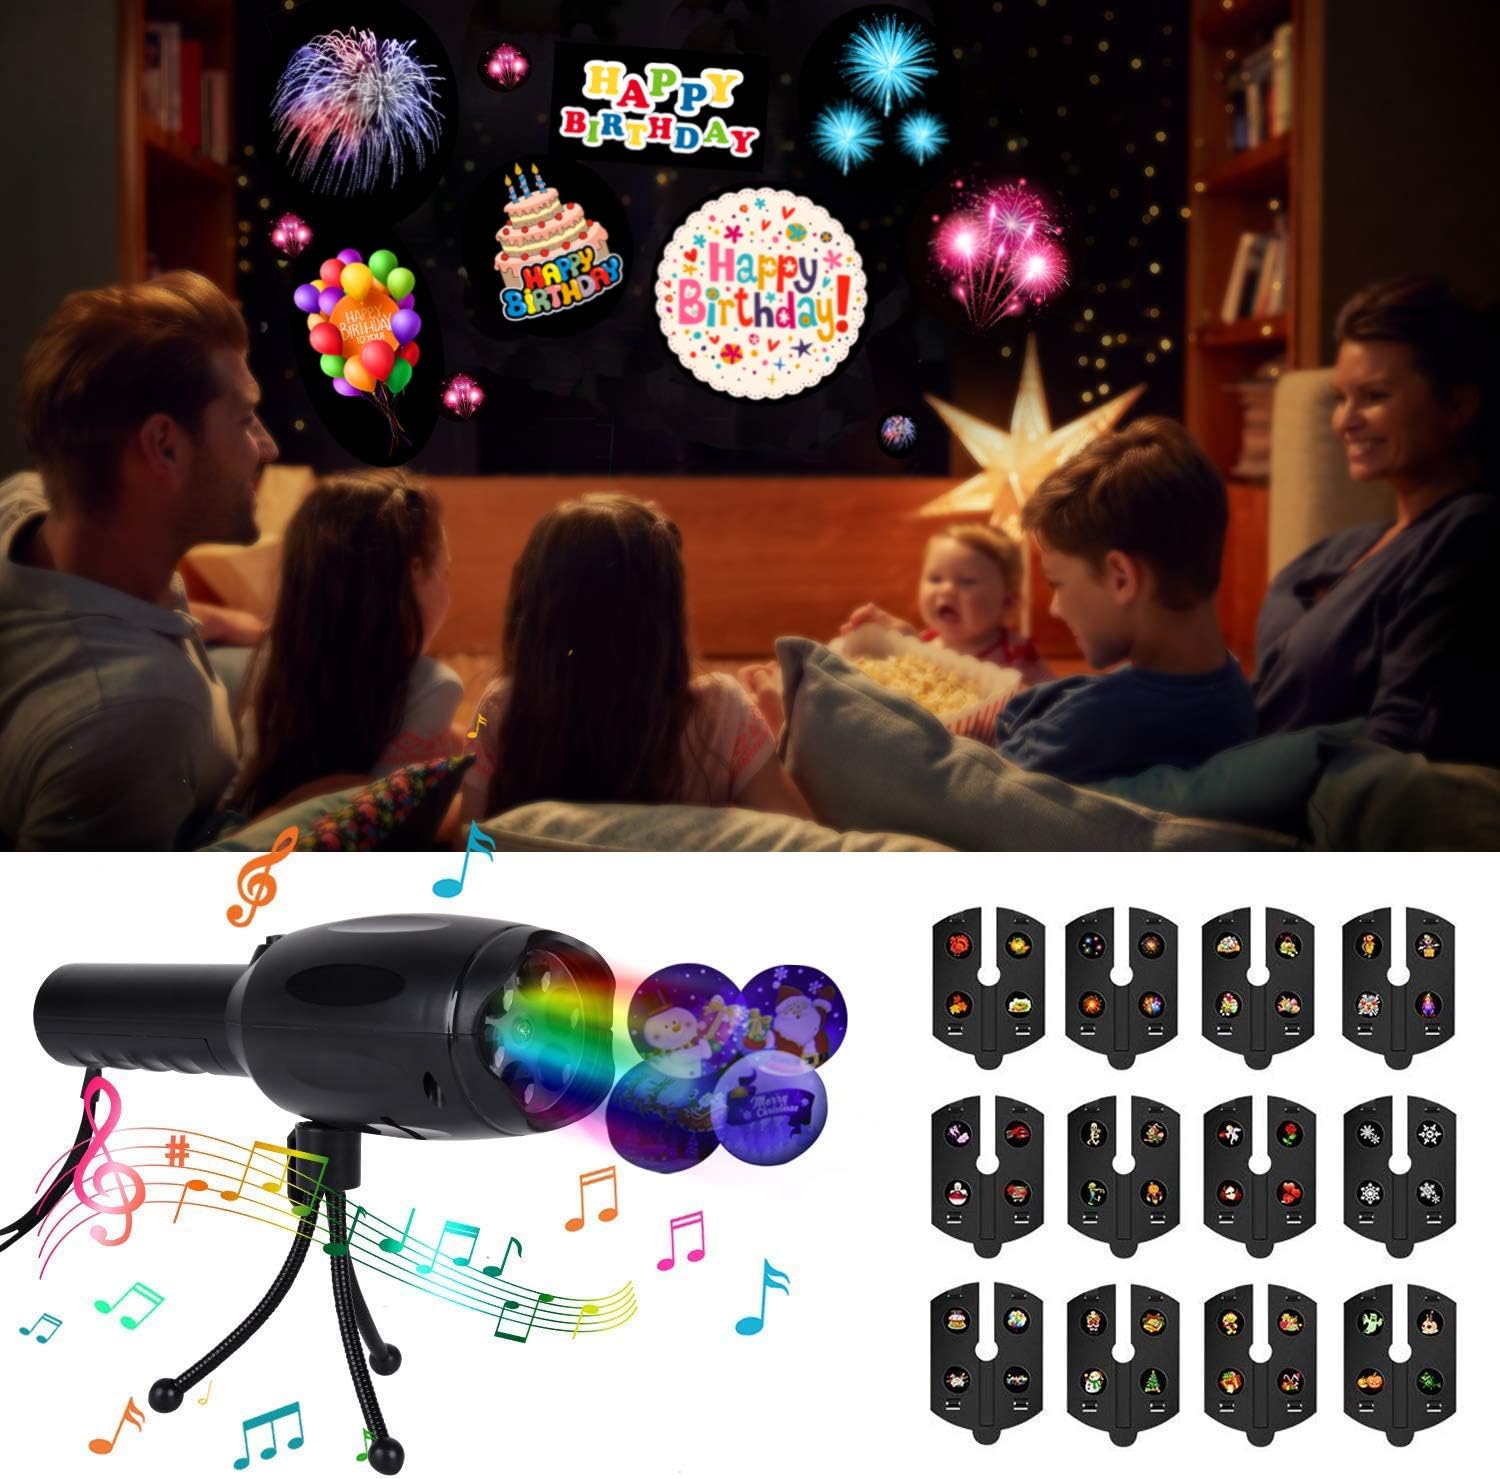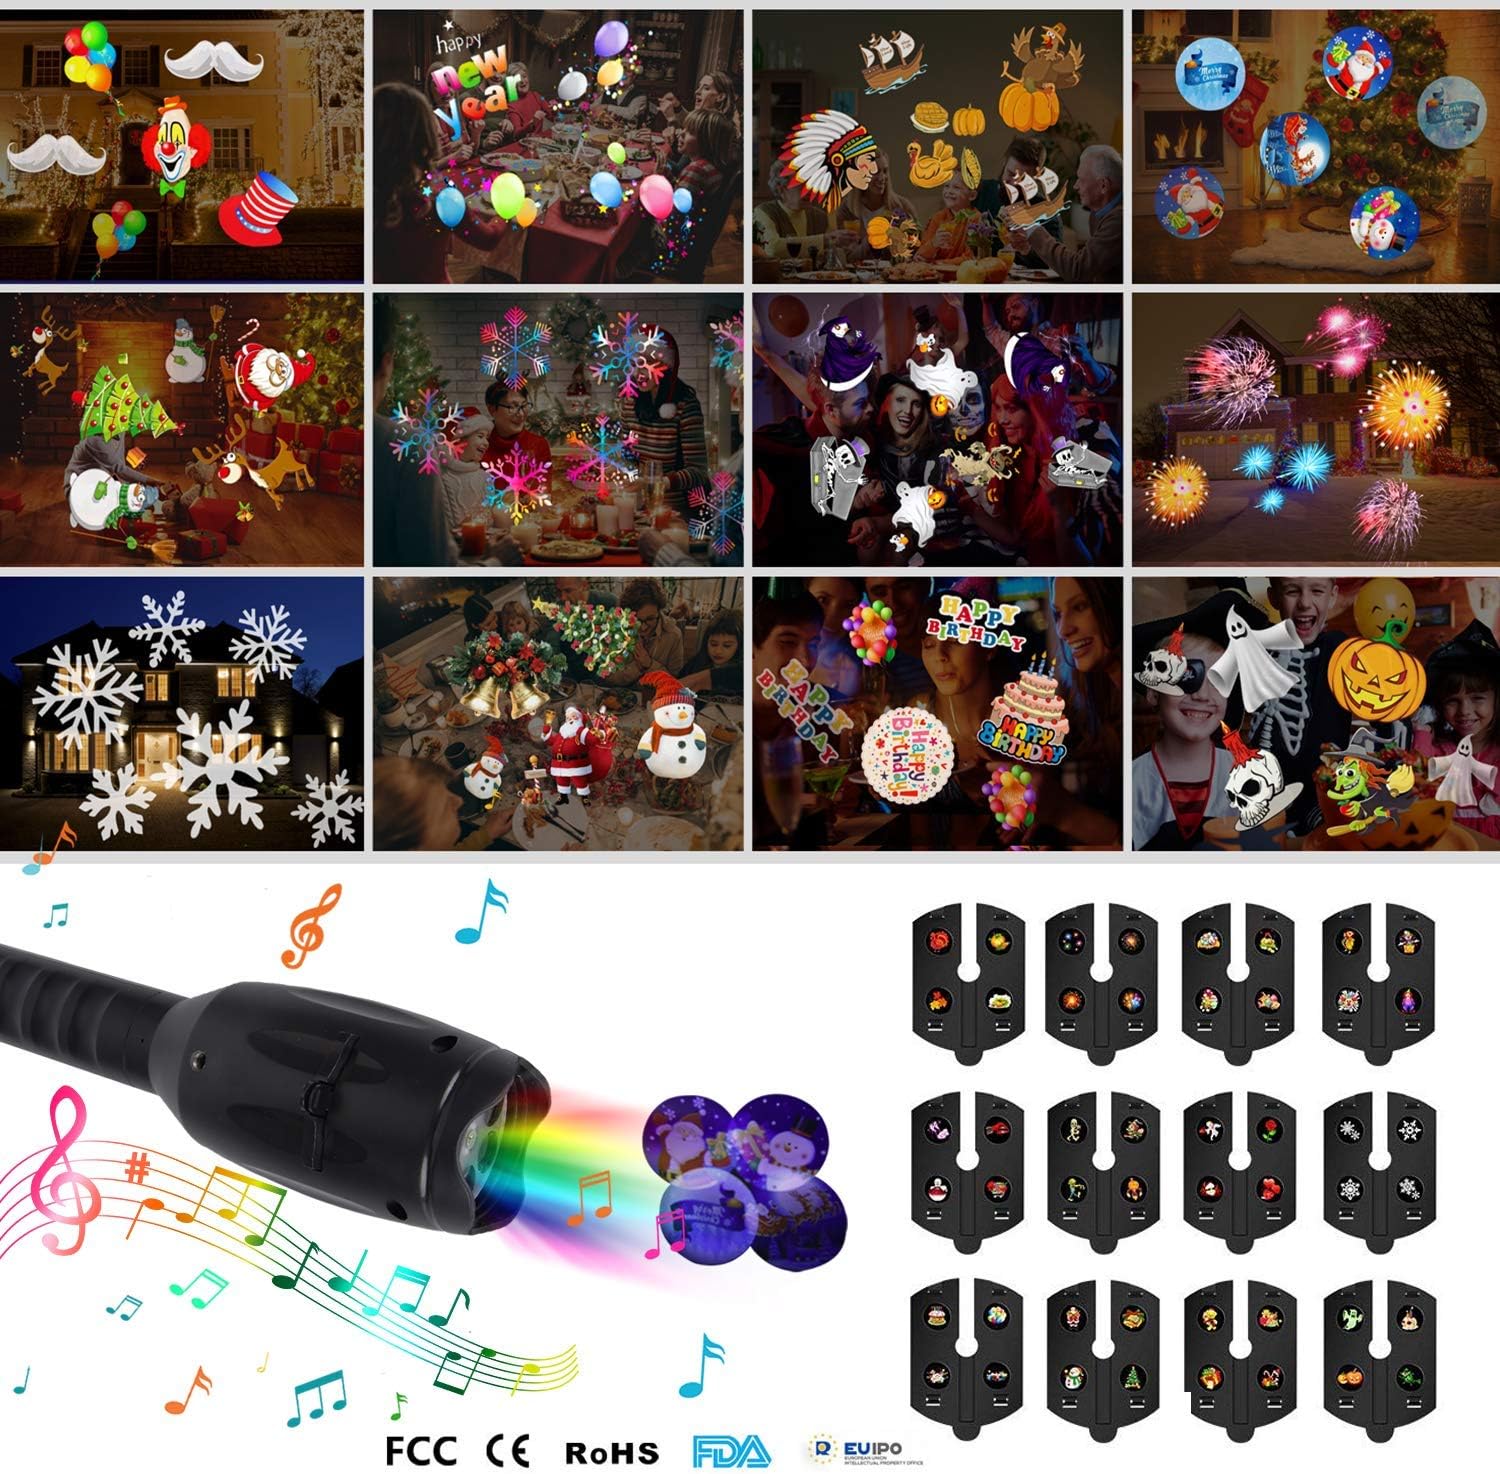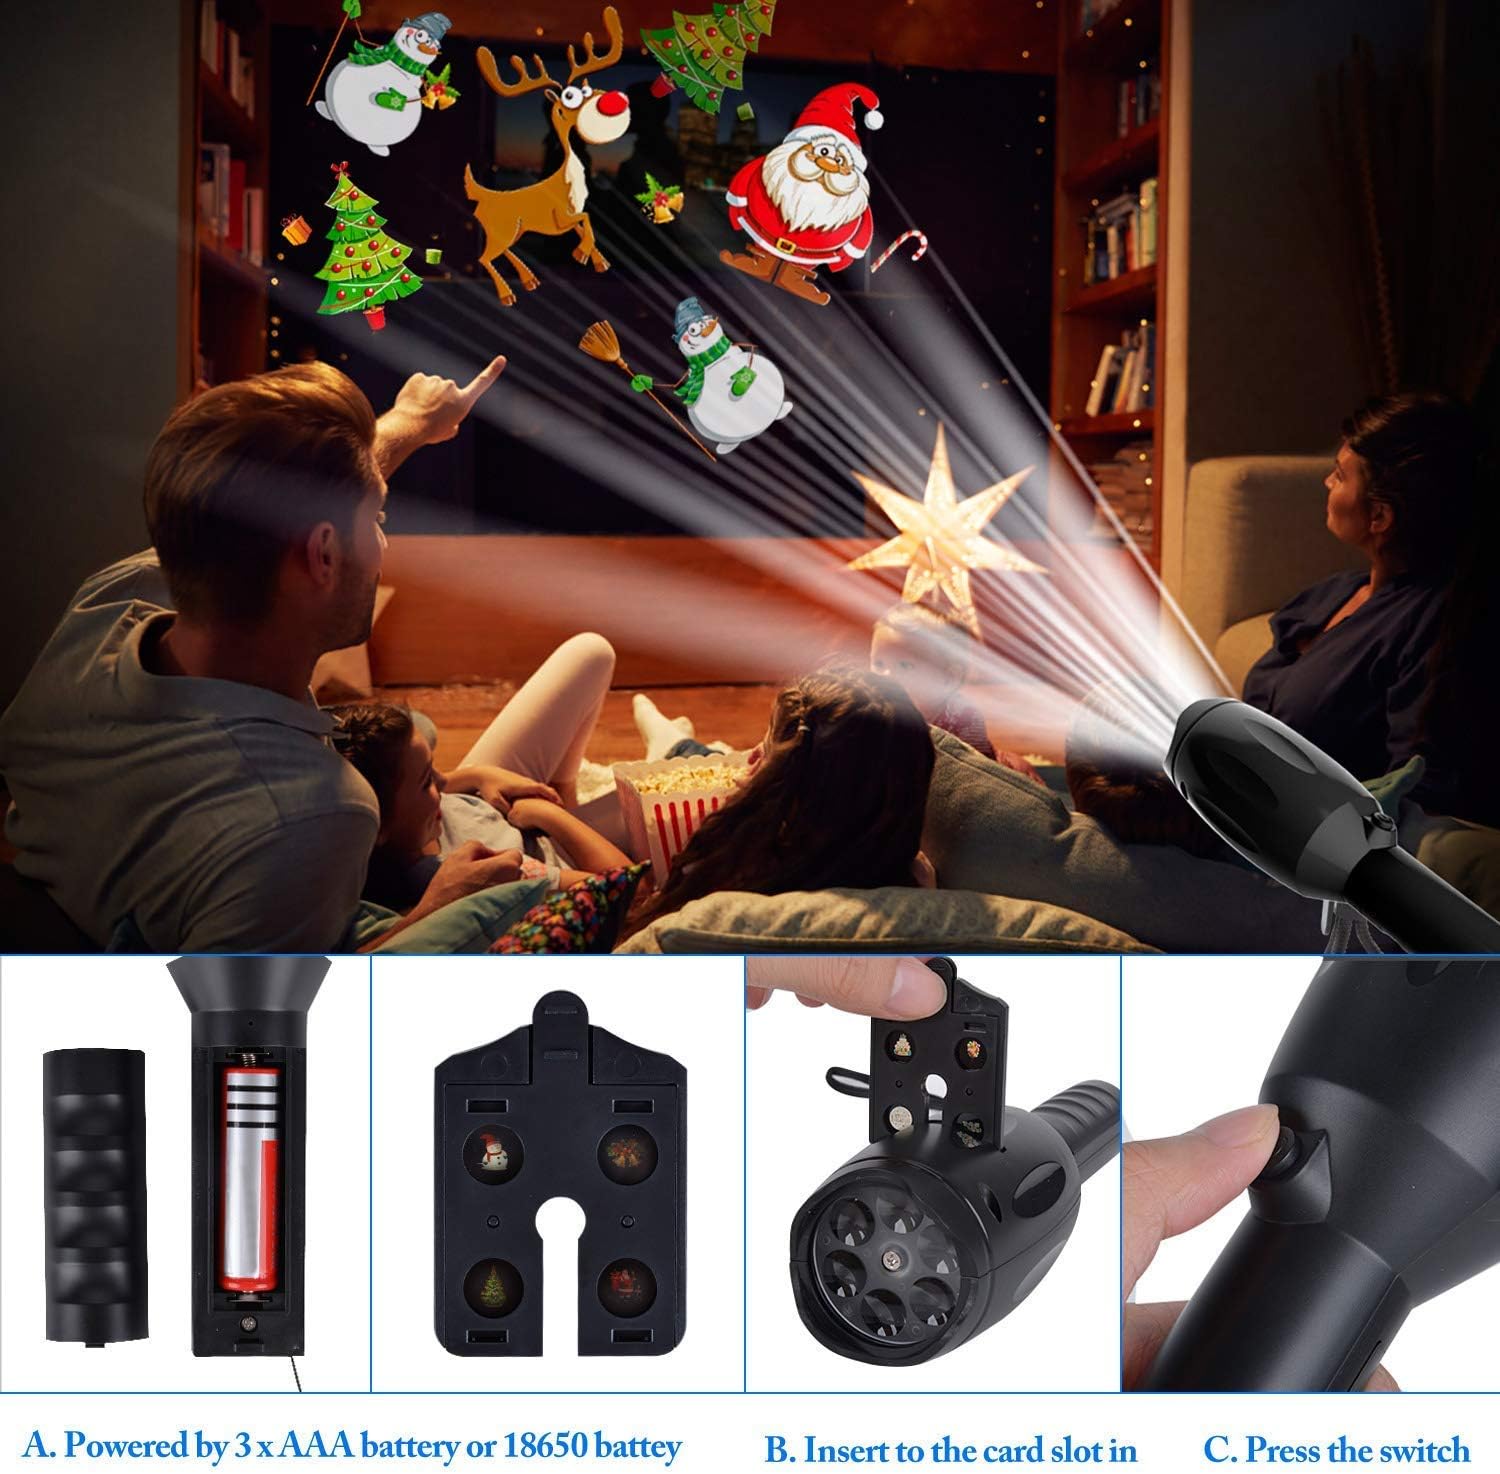
Christmas LED Projector Lights, Funpa Musical Handheld Holiday Room Light Projector Rechargeable Flashlight Decorative Portable Party Light with 12 Slides for Christmas New Year Birthday
Category: Tools & Home Improvement
Perfect Gift for Your Beloved Kids Not only a decoration light, the LED projector is also a fun toy for kids. This projector light not only is a perfect party decoration accessory, but also is great gift for children who is 4+. Safe For Your Kids High quality LED beads, offers a soft, comfortable and anti-glare lighting, no flickering, no ghosting, better to protect eyes especially for kids. Wide-Range Use There are 12 pieces of film cards with different patterns that can be replaced. The patterns of different themes brings more fun in outdoor indoor for Birthday, Halloween,Thanksgiving, Xmas and New Year. How to Use? 1. Insert the battery and fully charge it before using, then put the slide you like into the card slot.2. Choose mode: music play with dynamic image display andamp; flashlightandamp;dynamic image display without music3. The first time to press switcher is LED light up with dynamic image and music (music last 4 min)4. The second time to press switcher is stop music off.5. The third time to press the switcher to turn off flashlight.6. Out of cards can be used as normal flashlight. Specifications: Input: DC 5VLight Source: RGB LED and White Light;Power: 4WShell material: ABS Engineering plasticColor: BlackSlide: 12 Color Stereo PatternBattery: 18650 Battery or 3pcs *AAA (NOT INCLUDED)Flashlight Projection Mode: Dynamic / Music Package Including: 1 x Handheld Projector Flashlight12 x Slide Cards1 x Triangle Bracket1 x USB Charging Cable1 x Instruction Manual Charging Notes: 1. Please firstly insert the battery before connecting to power source. 2. Red indicator means charging status, green light will be on when complete charge.3. Disconnect the charging cord when charging complete.4.Please keep it away from fire and water.
Features: Funpa musical LED projector light is new design upgrade, 8 festival music songs loops play, holiday party light handheld flashlight with 12 Slides dynamic Images with the flexible tripod. | This LED projector lights flashlight is 3-in-1 Function, which can be used both as a music box, flashlight lighting and as a holiday party decorative projection lamp. So Small and Light that easy to carry. Secure without radiation, gentle soft LED Light, better to protect eyes especially for kids and enjoy your days. | A design of 12 switchable slides for every occasion and build a great atmosphere for parties. The patterns include Halloween Ghost, Pumpkin, Birthday Cake, Christmas Tree, Rooster, Snowflake, Santa Claus, Elk, Fireworks, Happy New Year etc. The Best Gift for Kids. | Can be with rechargeable battery and USB power cord . It not only can be plugged in to use, but also works wireless. Which helps you to break the limit of outlet or short wire while decorating. Helps you to build a great party atmosphere wherever you want, even taking out for outdoor camping. Per charge can last 3-3.5 Hours. | Simply insert a slide and push the switch to middle or upper for dynamic pattern. No ground digging needed, set the projector light with the tripod, just enjoy your wonderful moment.